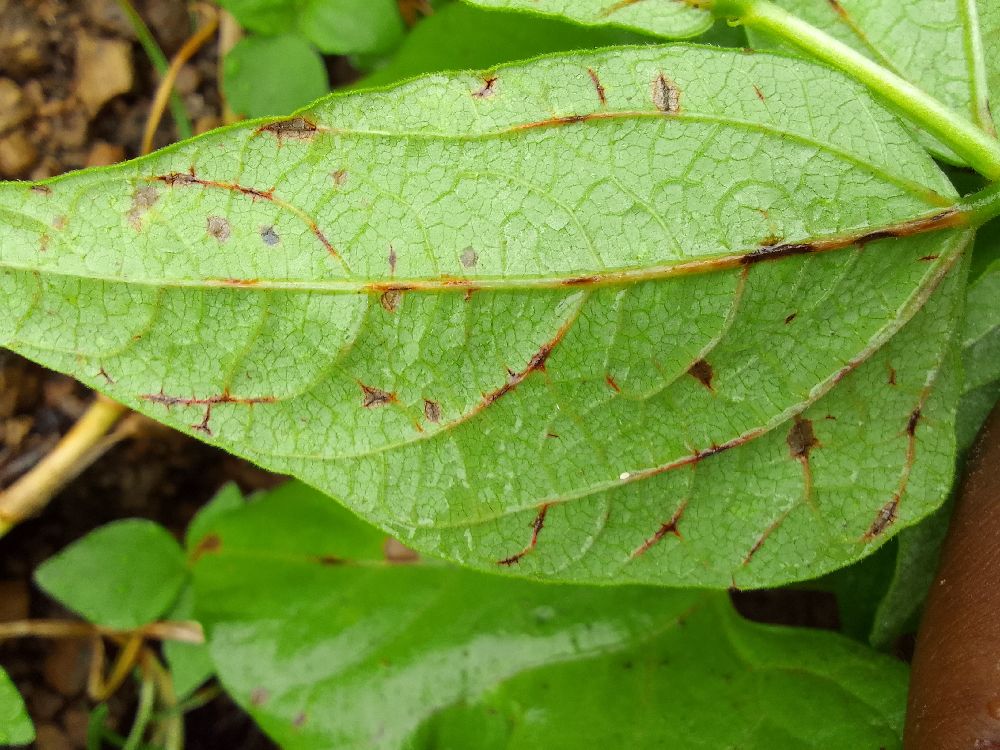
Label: anthracnose